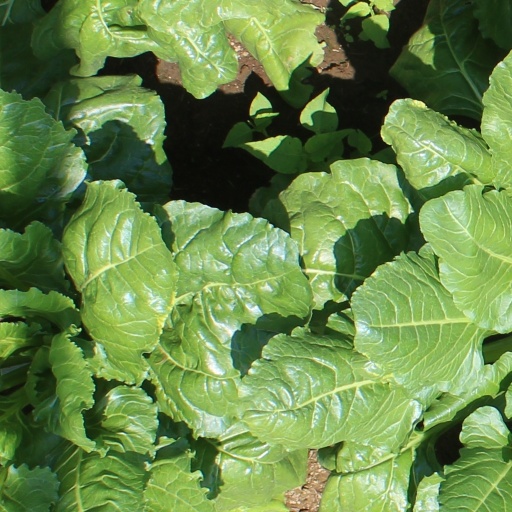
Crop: sugar beet